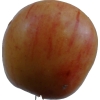
Label: apple